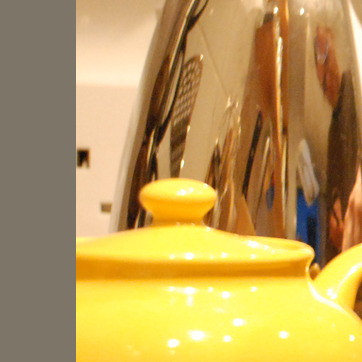
Material: ceramic